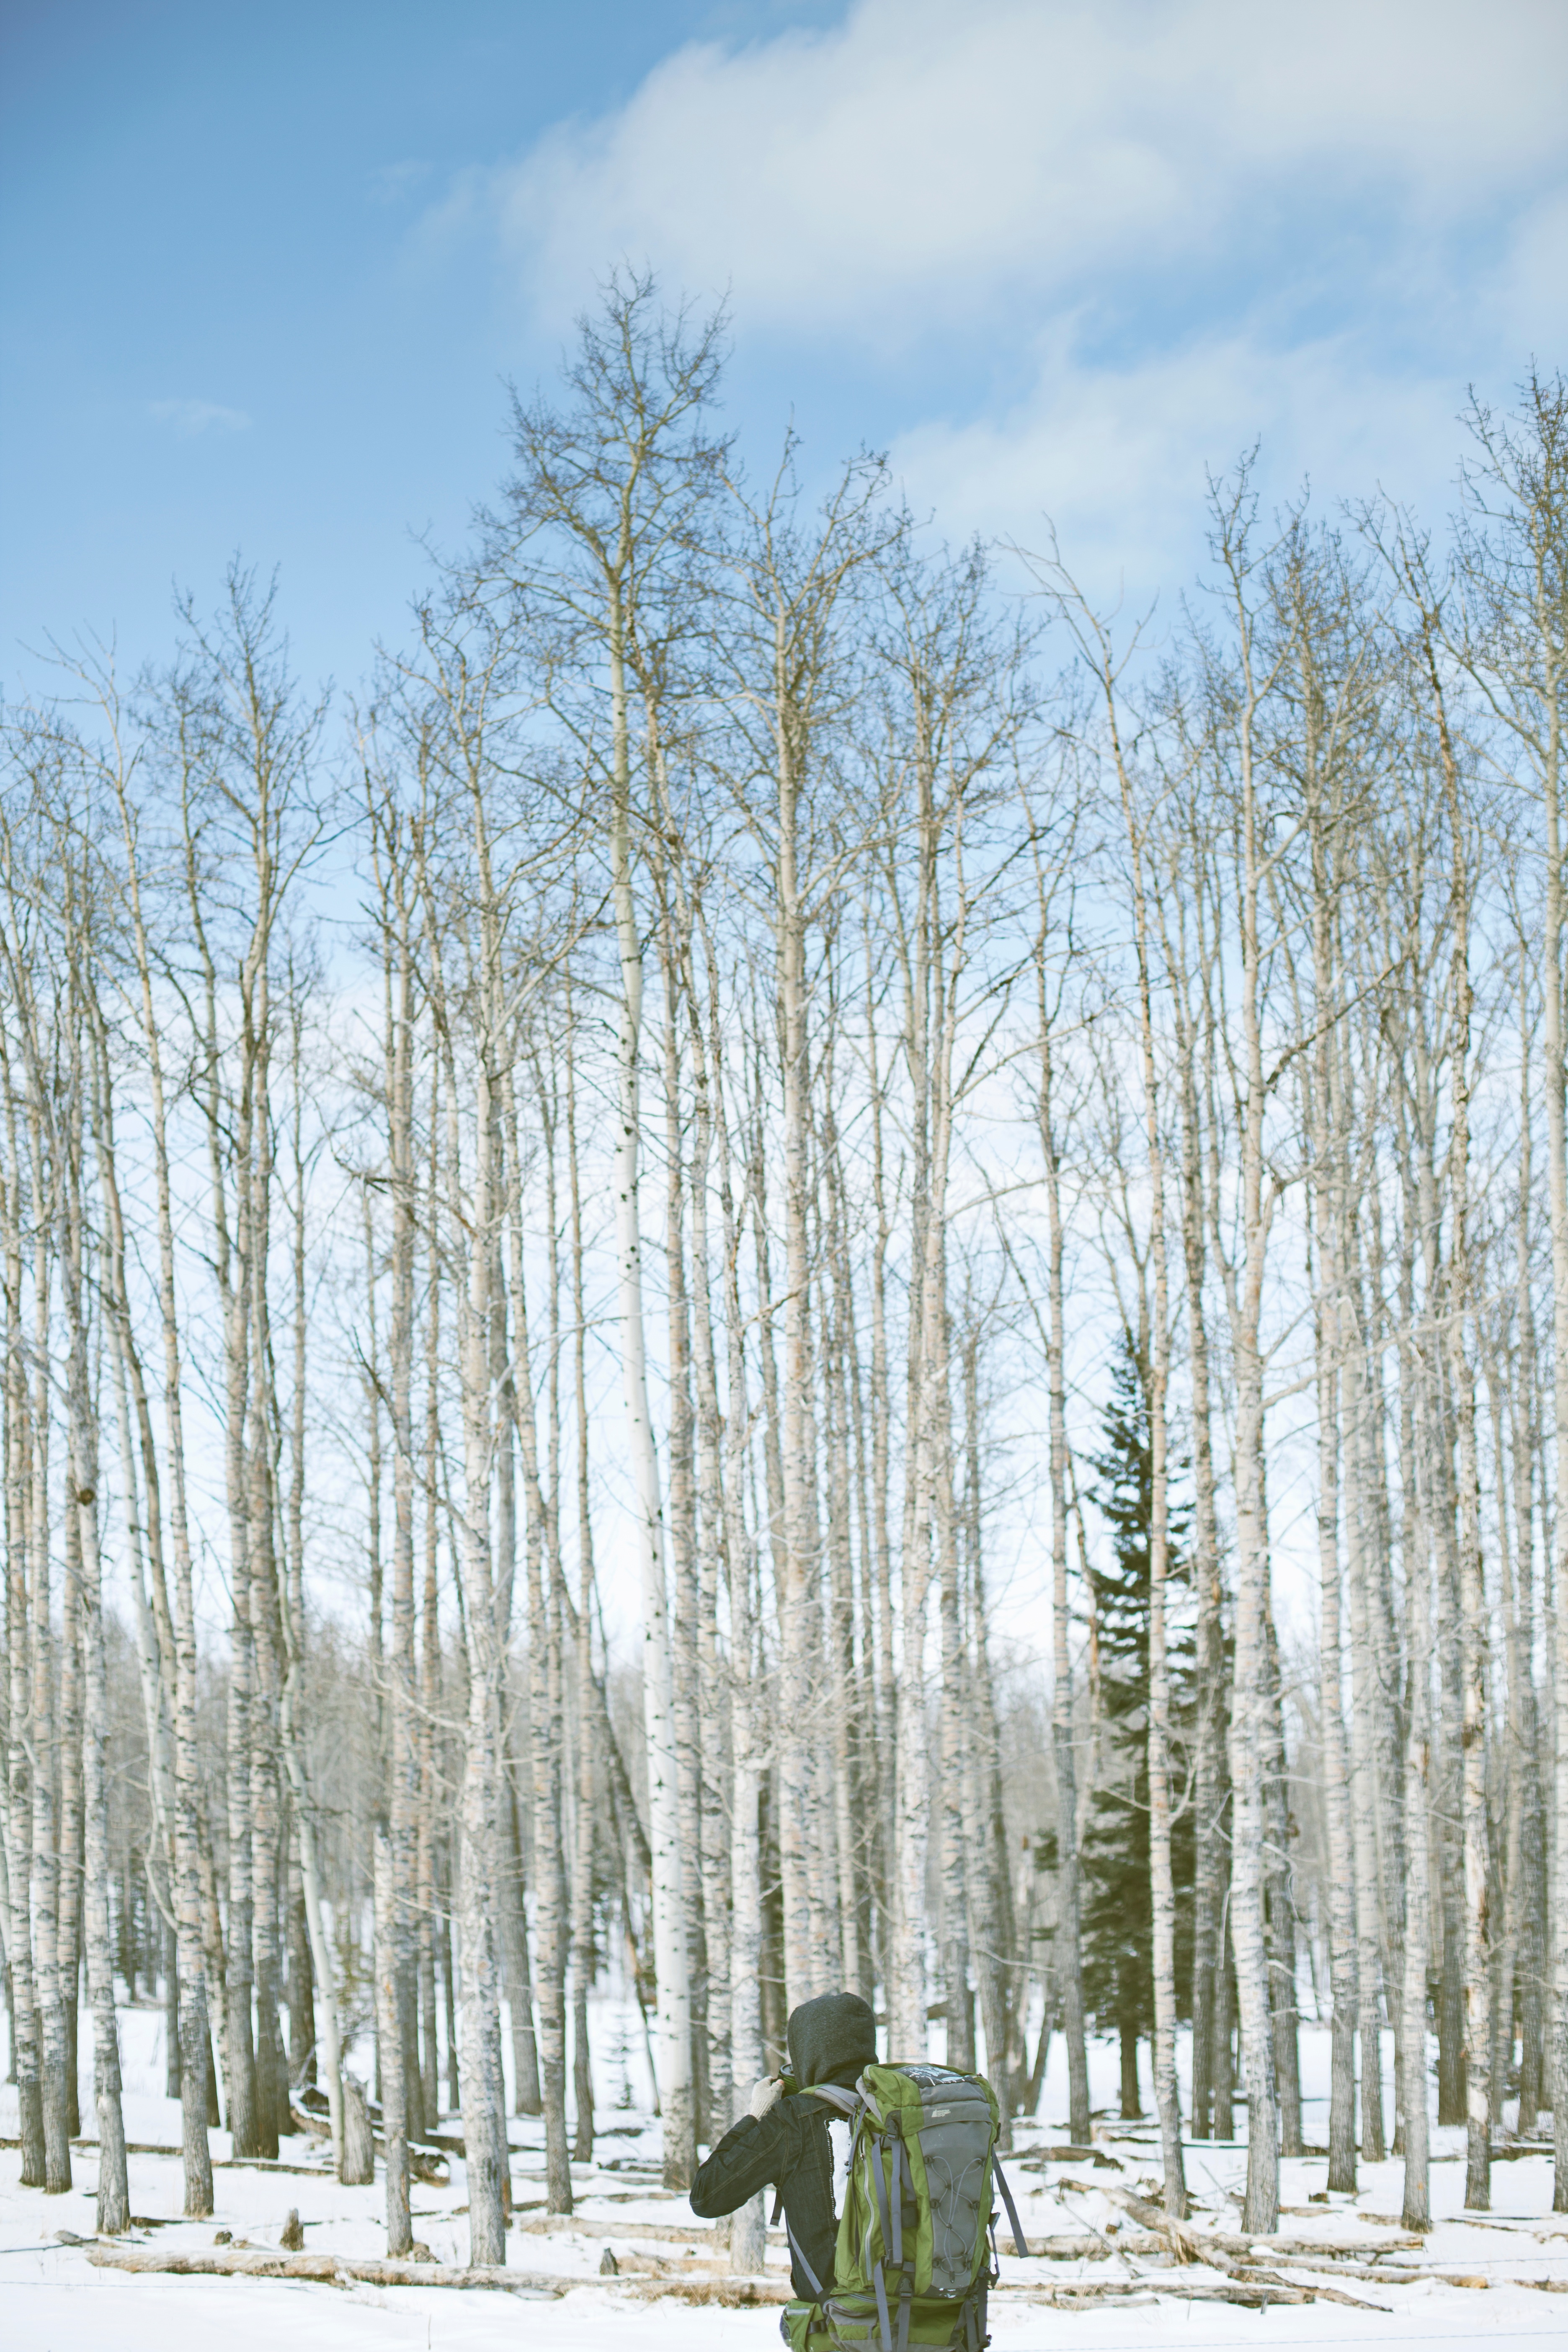
tree, forest, branch, snow, winter, plant, frost, birch, season, spruce, woodland, habitat, ecosystem, flowering plant, biome, natural environment, atmospheric phenomenon, woody plant, land plant